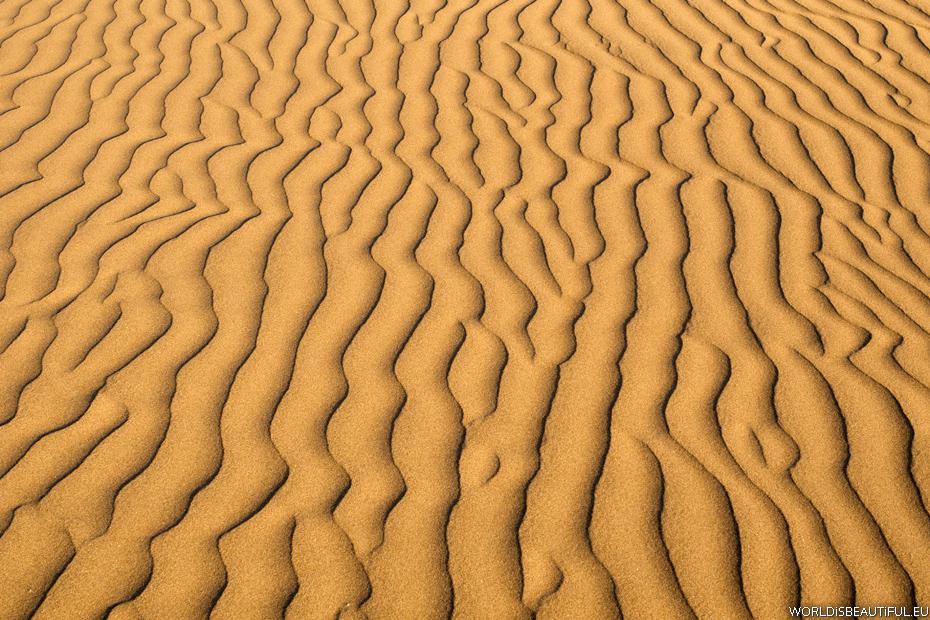
the sand on the dunes
Relation: Visible, Meta